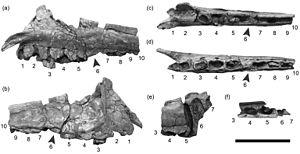
Sinosaurus est un genre éteint de grands dinosaures théropodes du Jurassique inférieur retrouvé au Yunnan, en Chine.